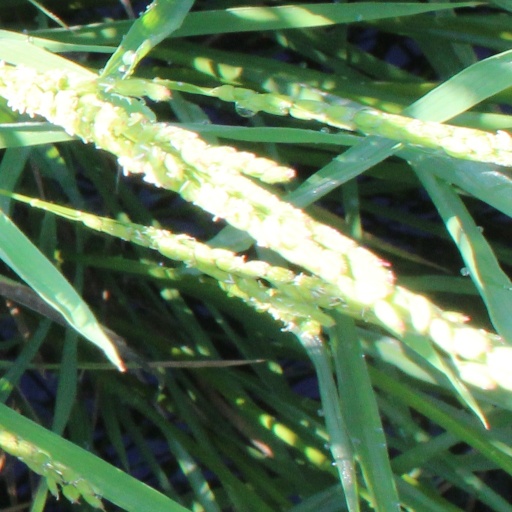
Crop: rice